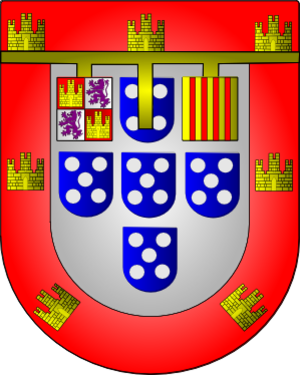
Cette page donne les armoiries des membres de la dynastie d'Aviz.
Armorial des Aviz